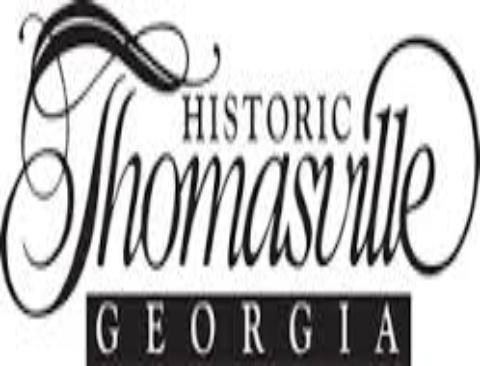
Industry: Others